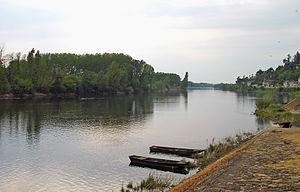
La Vienne à Chinon